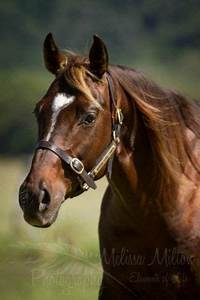
Label: cavallo